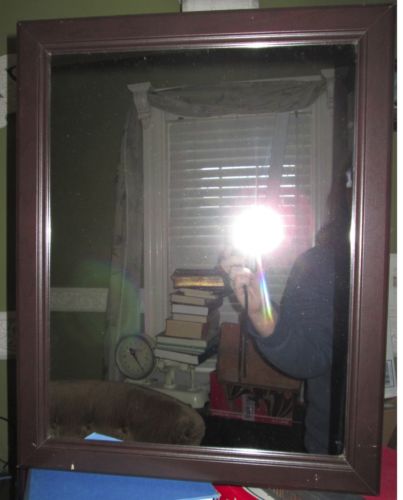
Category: cabinet